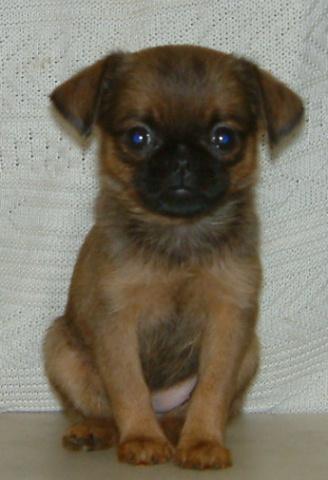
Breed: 209-n000042-Brabancon_griffo